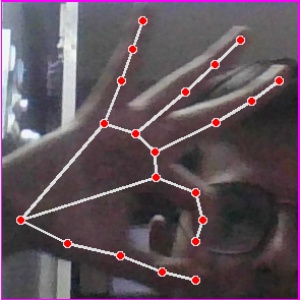
अक्षर: ण